Paducah Freight House

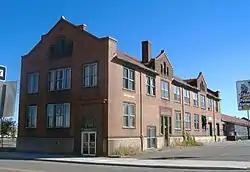

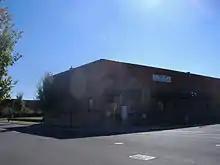
Paducah Railroad Museum

The Nashville, Chattanooga, and St. Louis Railway Office and Freight House, simply known as the Paducah Freight House, is a historic railroad freight depot located in the southern portion of downtown Paducah, Kentucky.